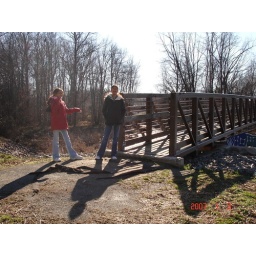
the bridge over the lake